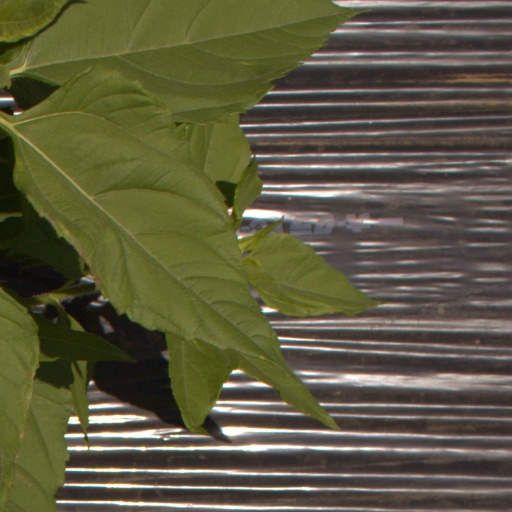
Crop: Jerusalem artichoke